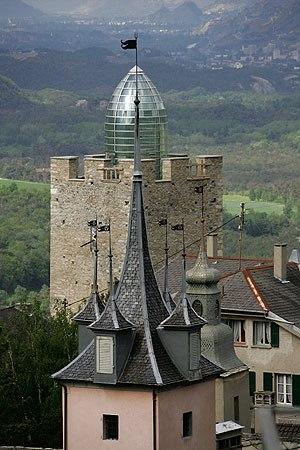
Tour du château de l'Évêché à Loëche